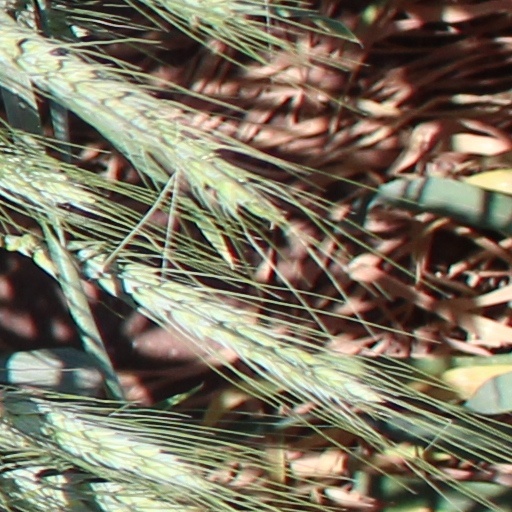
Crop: wheat